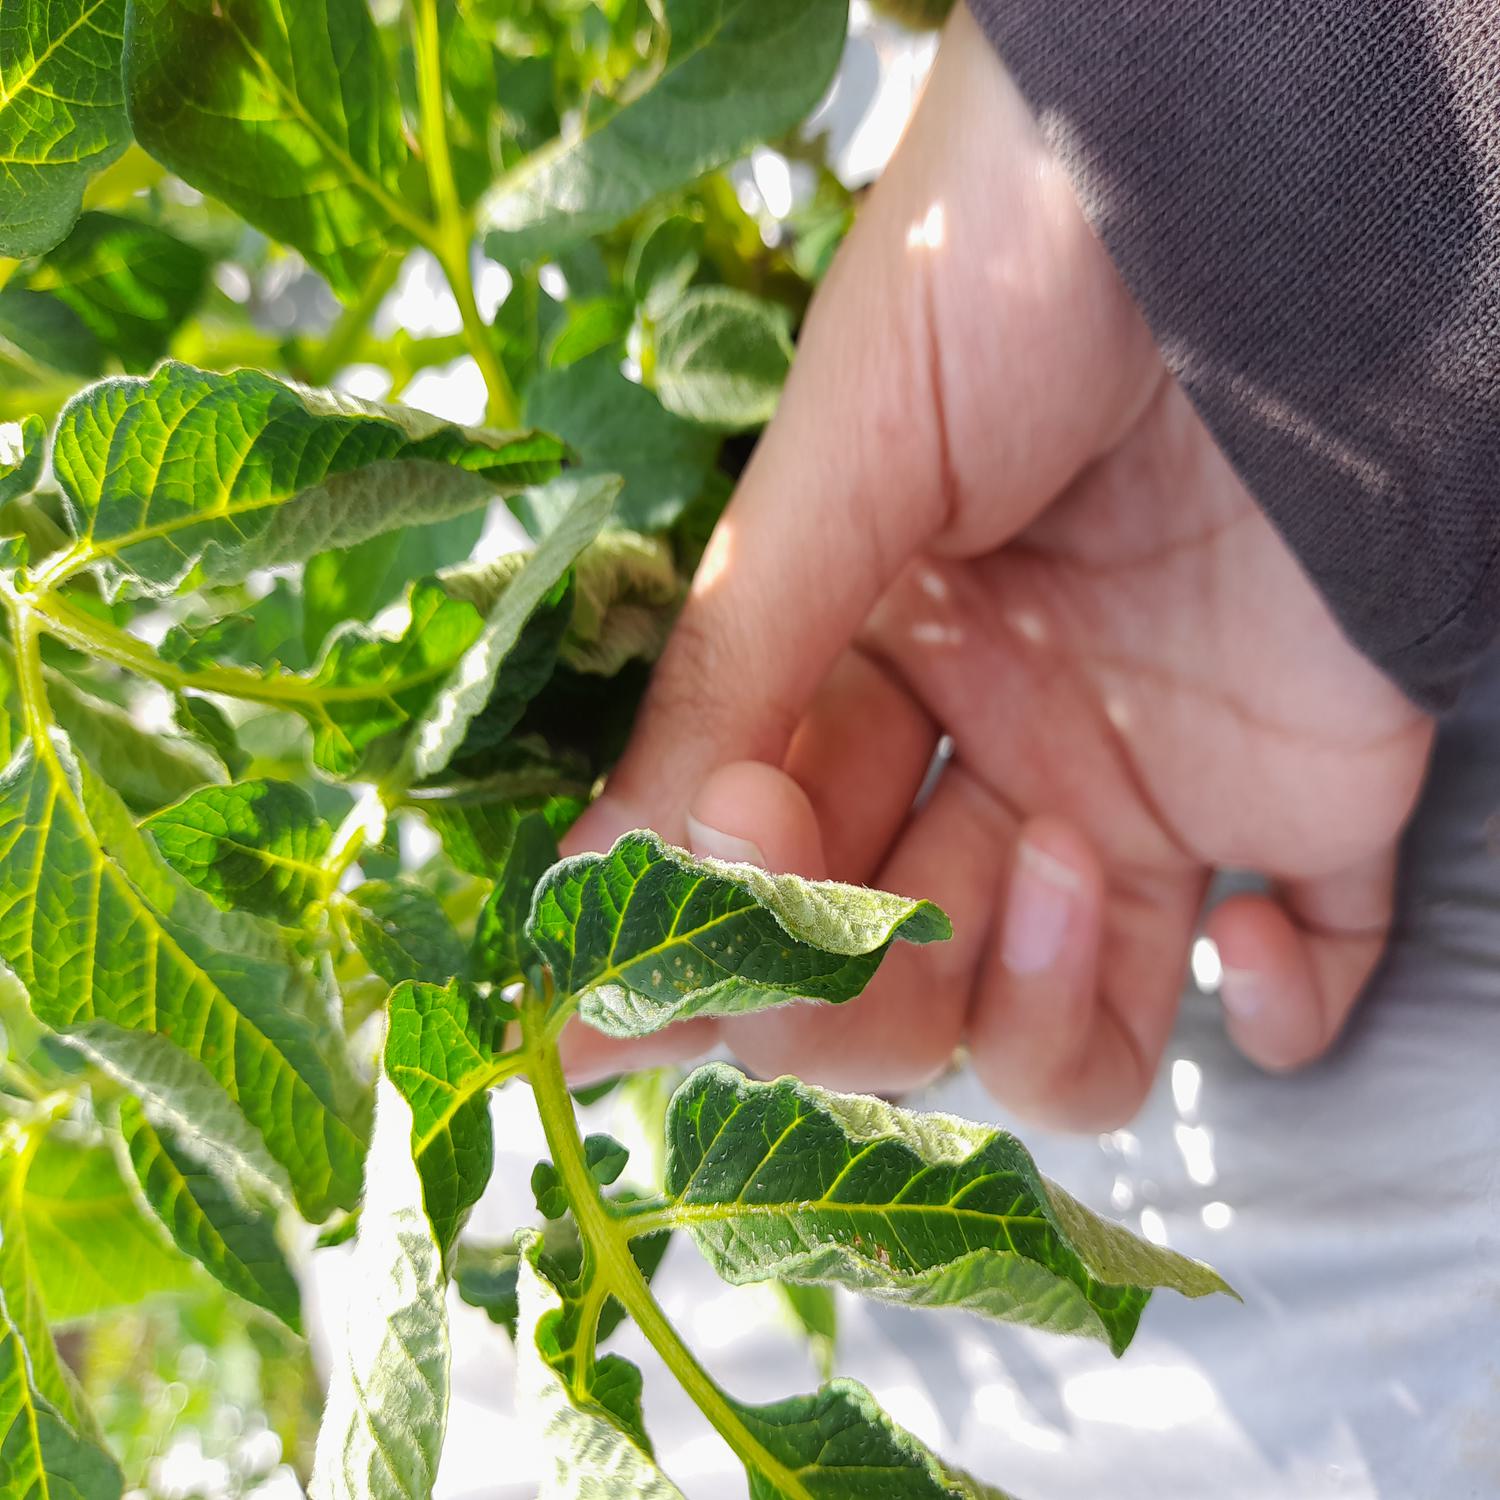
Label: Bacteria